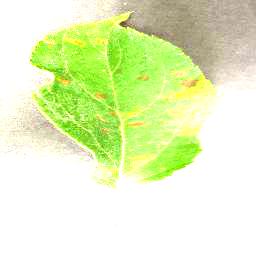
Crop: apple
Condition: cedar_rust